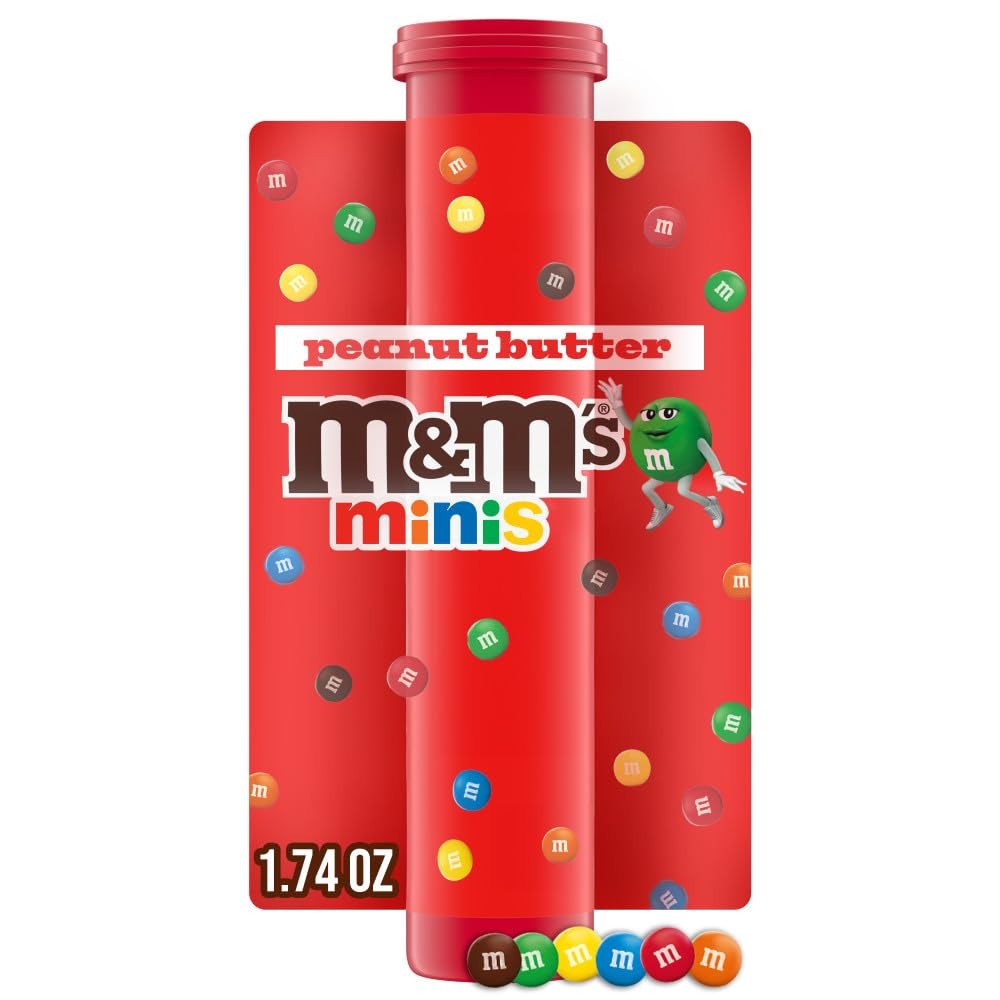
Item Name: M&M'S Minis Peanut Butter Milk Chocolate Candy, 1.74 Oz Mega Tube (Packaging May Vary)
Bullet Point 1: Contains one (1) 1.74 ounce, M&M'S Minis Peanut Butter Milk Chocolate Candy Mega Tube, product packaging may vary
Bullet Point 2: M&M’S Peanut Butter Minis are the perfect combination of fun, colorful, chocolate candy with delicious peanut butter and milk chocolate center
Bullet Point 3: Enjoy a tasty treat with M&M'S Peanut Butter Minis, the most scrumptious sweet to snack on while scrolling through your favorite timeline or streaming your favorite show!
Bullet Point 4: Pop the top to this mega tube of M&M'S Minis and add creamy peanut butter flavor to baked desserts and frozen ice cream treats
Bullet Point 5: M&M'S Peanut Butter Minis are the ultimate on-the-go treat, this resealable container of milk chocolate candy offers endless shareable fun with family and friends!
Value: 1.74
Unit: Ounce

Price: 2.59